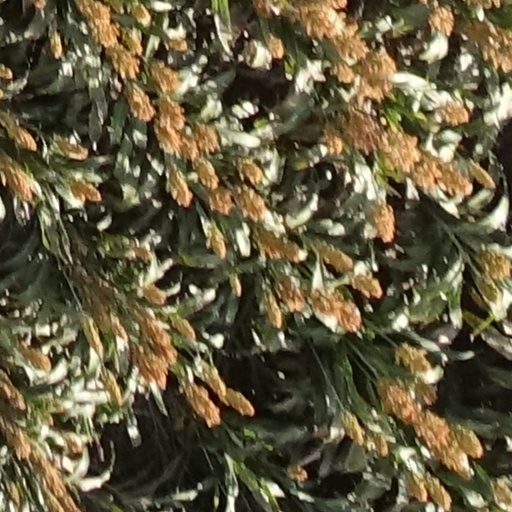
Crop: sorghum